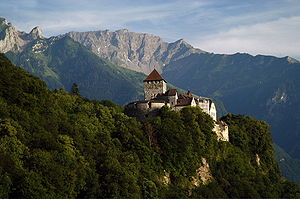
Schloss Vaduz
Schloss Vaduz
Schloss Vaduz er Liechtensteins regenters officielle residens. Slottet er navngivet efter byen hovedstaden Vaduz, som man kan se fra den nærliggende bakketop, hvorpå slottet er placeret.